Women in Israel

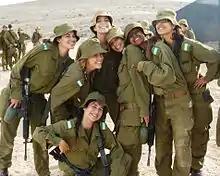
Israeli women soldiers in 2011

Women began to apply for combat support and light combat roles in the Artillery Corps, infantry units and armored divisions. The Caracal Battalion was formed which allowed men and women to serve together in light infantry. Many women joined the Border Police. Many Israeli women were accepted to the pilot selection phase in the Israeli Air Force flight academy some completed it successfully. The first female jet fighter pilot, Roni Zuckerman, received her wings in 2001. By 2006, the first female pilots and navigators graduated from the IAF training course, and several hundred women entered combat units, primarily in support roles, like intelligence gatherers, instructors, social workers, medics and engineers. When the Second Lebanon War broke out, women took part in field operations alongside men. Airborne helicopter engineer Sgt.-Maj. (res.) Keren Tendler was the first female IDF combat soldier to be killed in action. In November 2007 the Air Force appointed its first woman deputy squadron commander.